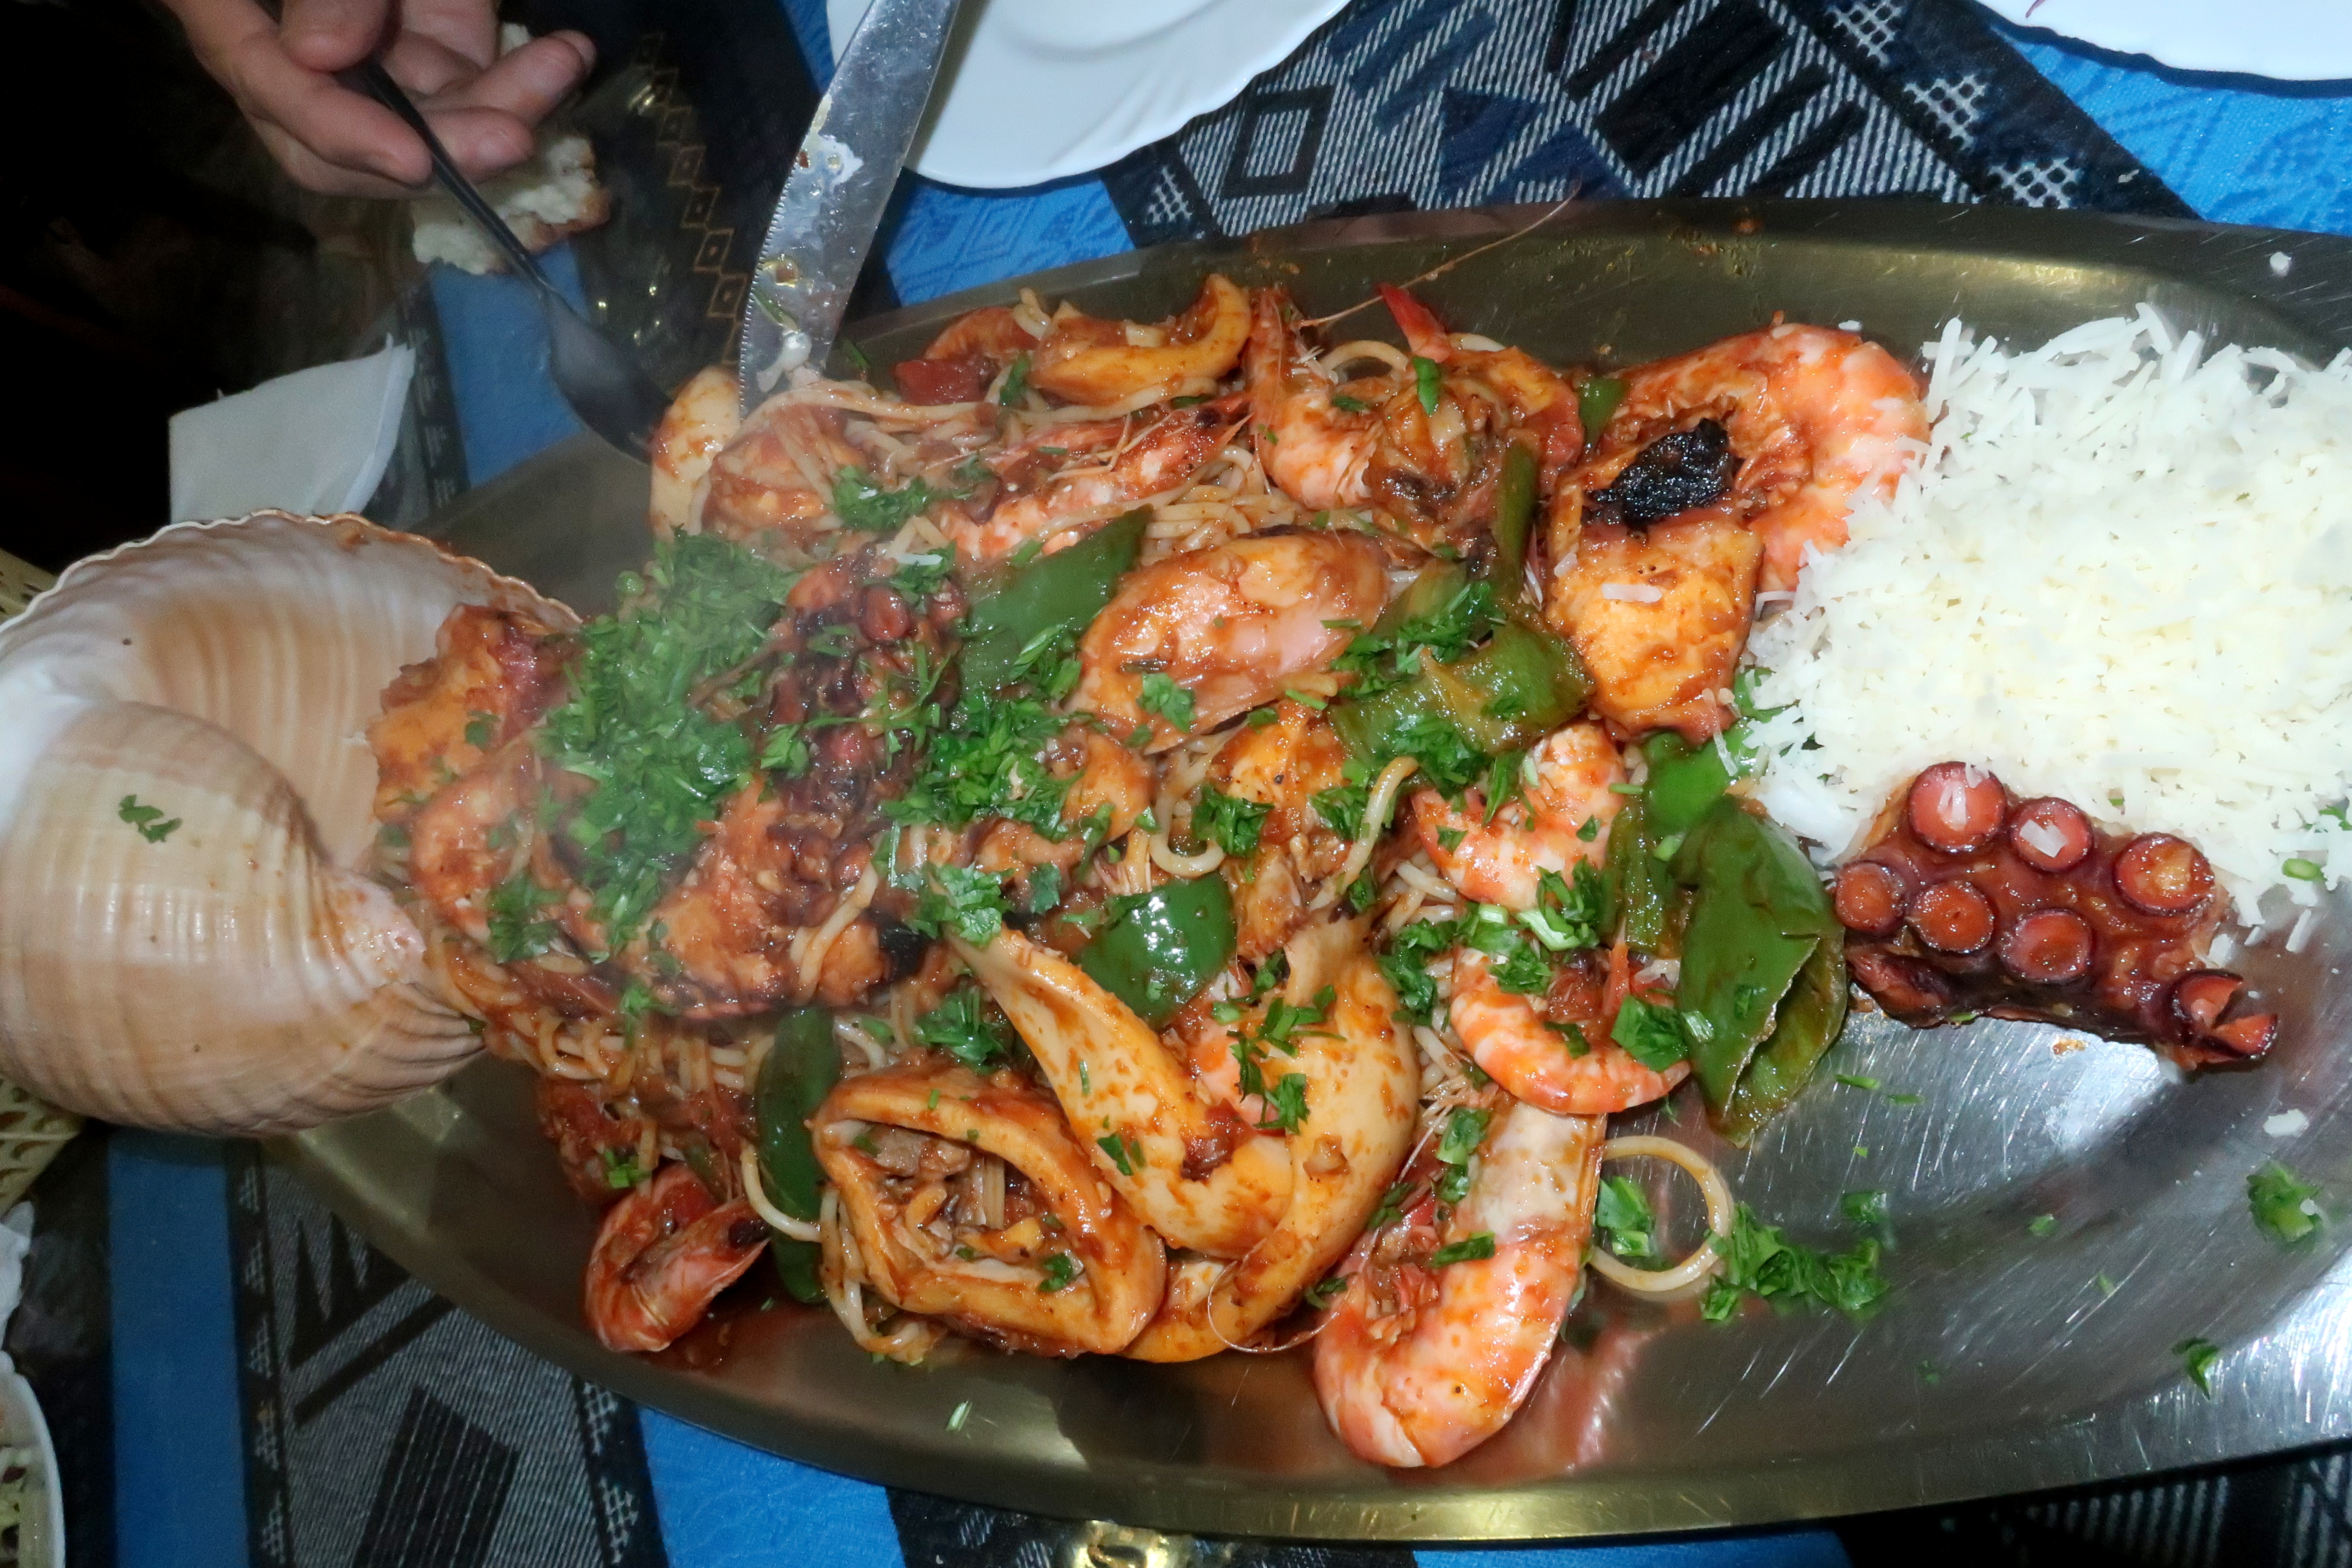
food, dish, cuisine, ingredient, seafood, meat, recipe, produce, shrimp, side dish, thai food, malaysian food, dendrobranchiata, portuguese food, Singaporean cuisine